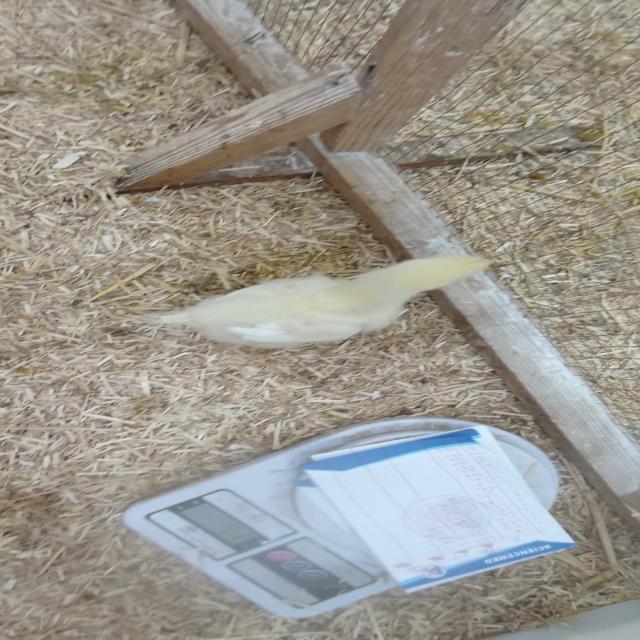
Weight: 161 g